Compco Corp. v. Day-Brite Lighting, Inc.

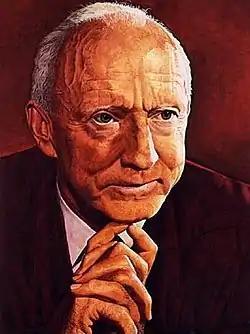
Justice Hugo L. Black

In a unanimous ruling although Justice Harlan separately concurred, the Court reversed and reiterated its holding in the "Stiffel" case: